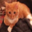
Label: cat